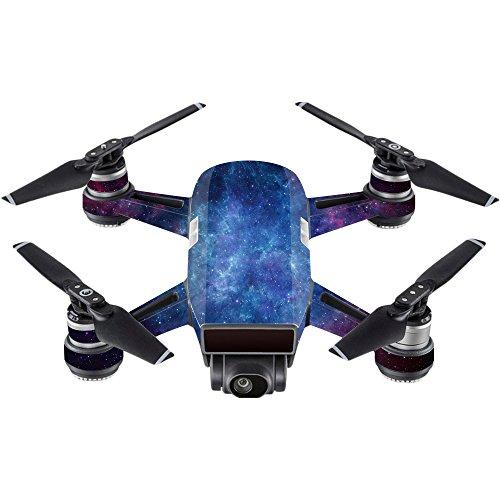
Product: MightySkins Skin Compatible with DJI Spark Mini - Nebula | Protective, Durable, and Unique Vinyl Decal wrap Cover | Easy to Apply, Remove, and Change Styles | Made in The USA
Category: Toys & Games | Hobbies | Remote & App Controlled Vehicles & Parts | Remote & App Controlled Vehicles | Quadcopters & Multirotors
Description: SET THE TREND: Show off your unique style with MightySkins for your DJI Spark Mini Don’t like the Nebula skin We have hundreds of designs to choose from, so your Spark Mini will be as unique as you are.
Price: $22.95
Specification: ProductDimensions:9x0.1x6inches|ItemWeight:0.16ounces|ShippingWeight:0.96ounces|ASIN:B073JR1S22|Itemmodelnumber:DJSP-Nebula